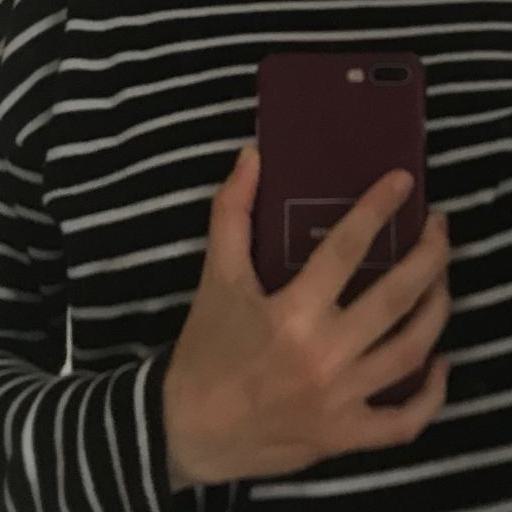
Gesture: no_gesture